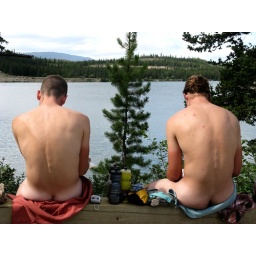
Dane and Clay take in a good book at a lake in Whitehorse... naked